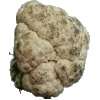
Label: cauliflower